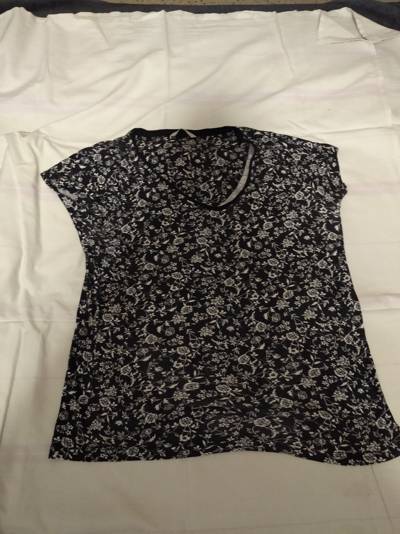
Waste category: clothes